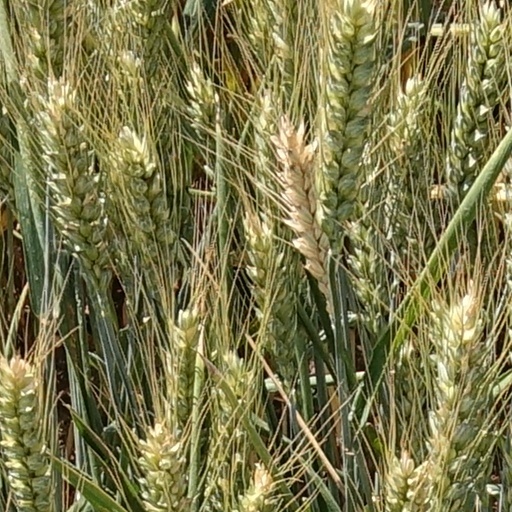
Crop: wheat